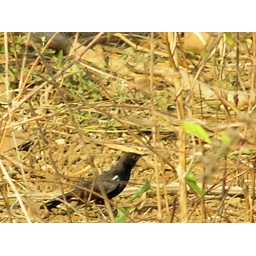
A small black bird flits about the forest floor in search of insects to eat